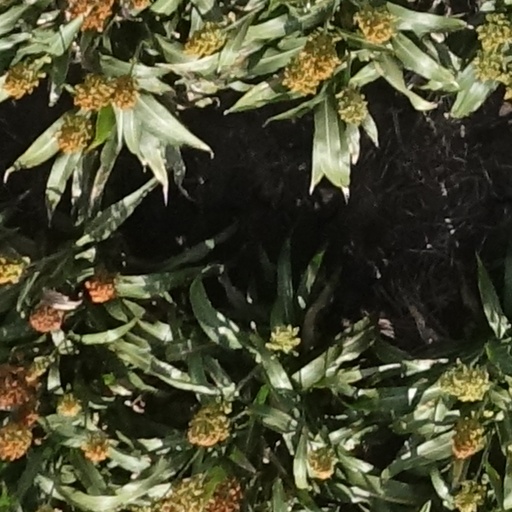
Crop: sorghum